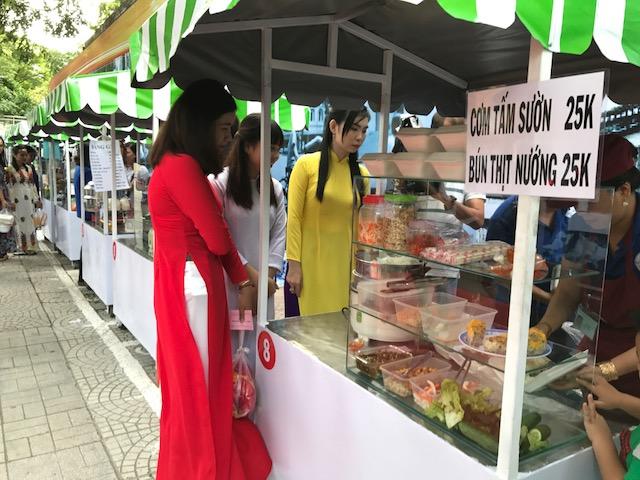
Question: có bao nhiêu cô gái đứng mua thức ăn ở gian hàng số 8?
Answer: có ba cô